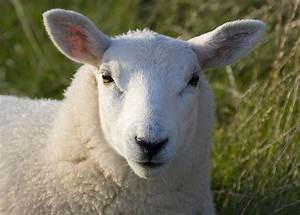
Label: pecora